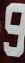
Number: 9